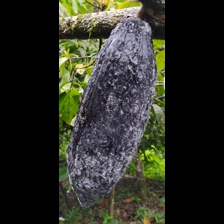
Label: phytophthora